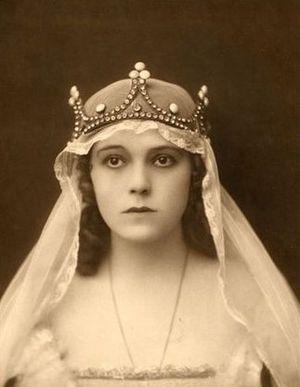
Gizi Bajor, née Gizella Beyer le 18 mai 1893 et morte le 12 février 1951 était une actrice hongroise.